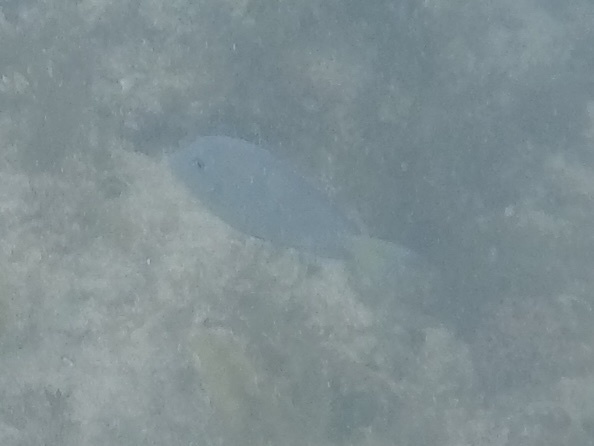
Acanthurus coeruleus (Atlantic Blue Tang)